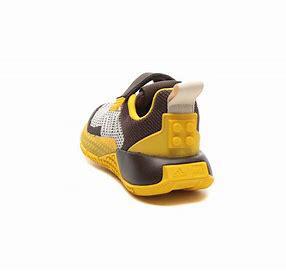
Brand: Adidas
Model: Lego Sport Pro